Chester and Holyhead Railway

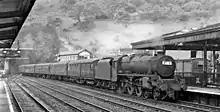
Bangor station, Gwynedd in the 1950s

In the 1845 session of Parliament, the company deposited plans for the crossing of the Menai. The geographical route was now clear enough, but the concept of the bridge design was not. Such a large span lent itself to the idea of a suspension bridge, and Stephenson considered whether the deck of such a structure could be stiffened so as to carry the concentrated loads of a railway train, but decided against it. Any arched design was objected to by the supposed restriction on navigation it might impose. Stephenson was beginning to think of a bridge structure in the form of a straight tube; the unusual depth of the beam would give sufficient bending strength. John Laird, a shipbuilder and C&HR board member, told Stephenson of the case of the launch of a steamship, the Prince of Wales. The launch went astray, and the ship ended up supported on ground at bow and stern, over a length of 180 feet, acting as a beam without distress.